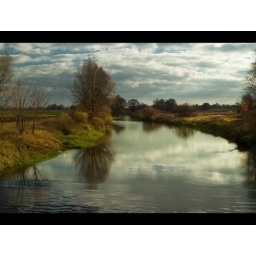
standing above the water - it always puts good energy into me